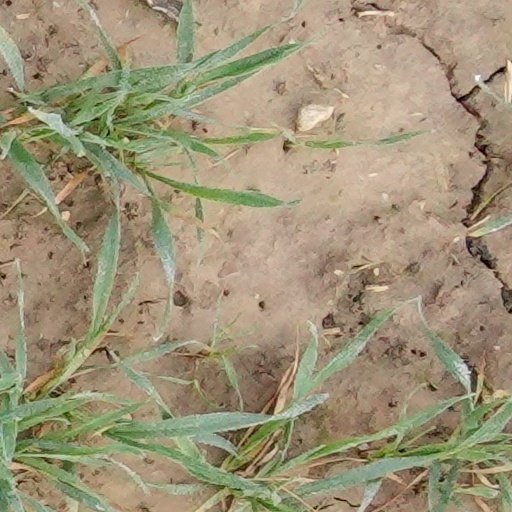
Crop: wheat